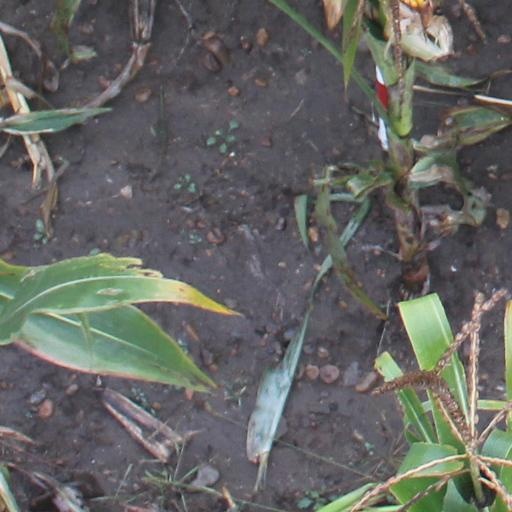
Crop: maize; corn